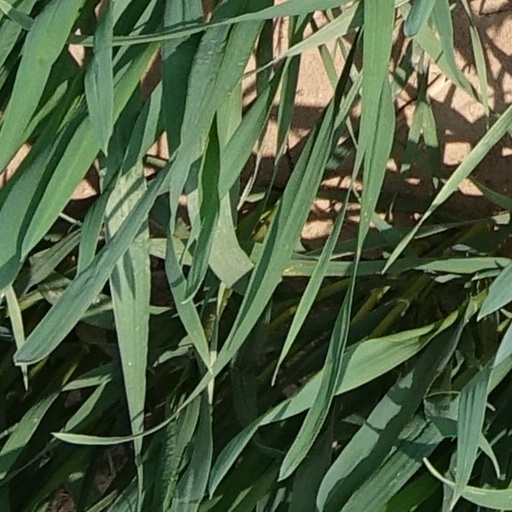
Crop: wheat